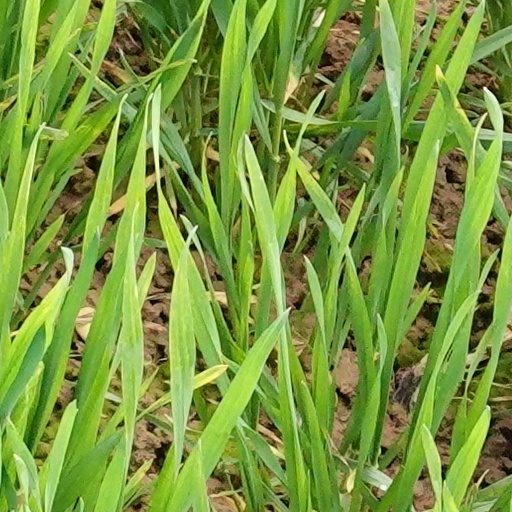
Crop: wheat